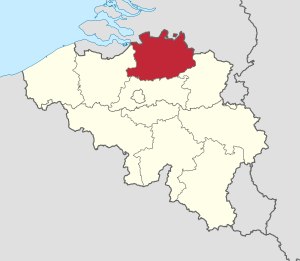
Antwerpen (provins)
Provinsen Antwerpens placering i Belgien
Den belgiske provins Antwerpen er med sine 1.861.299 indbyggere den mest befolkede af de 10 belgiske provinser. Hovedstaden er selve havnebyen Antwerpen. Området er den nordligste provins både i Belgien og i delstaten Flandern.